Coywolf

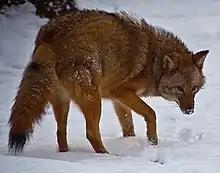
An Eastern coyote, a coyote-wolf hybrid in West Virginia near the Virginia state line.

Eastern coyotes range from New England, New York, New Jersey, Pennsylvania, Ohio, West Virginia, Maryland, Delaware, and Virginia. Their range also extends into the Canadian provinces of Ontario, Quebec, New Brunswick, Nova Scotia, Prince Edward Island and Newfoundland and Labrador. Coyotes and wolves hybridized in the Great Lakes region, followed by an eastern coyote expansion, creating the largest mammalian hybrid zone known. Extensive hunting of gray wolves over a period of 400 years caused a population decline that reduced the number of suitable mates, thus facilitating coyote genes swamping into the eastern wolf population. This has caused concern over the purity of remaining wolves in the area, and the resulting eastern coyotes are too small to substitute for pure wolves as apex predators of moose and deer.